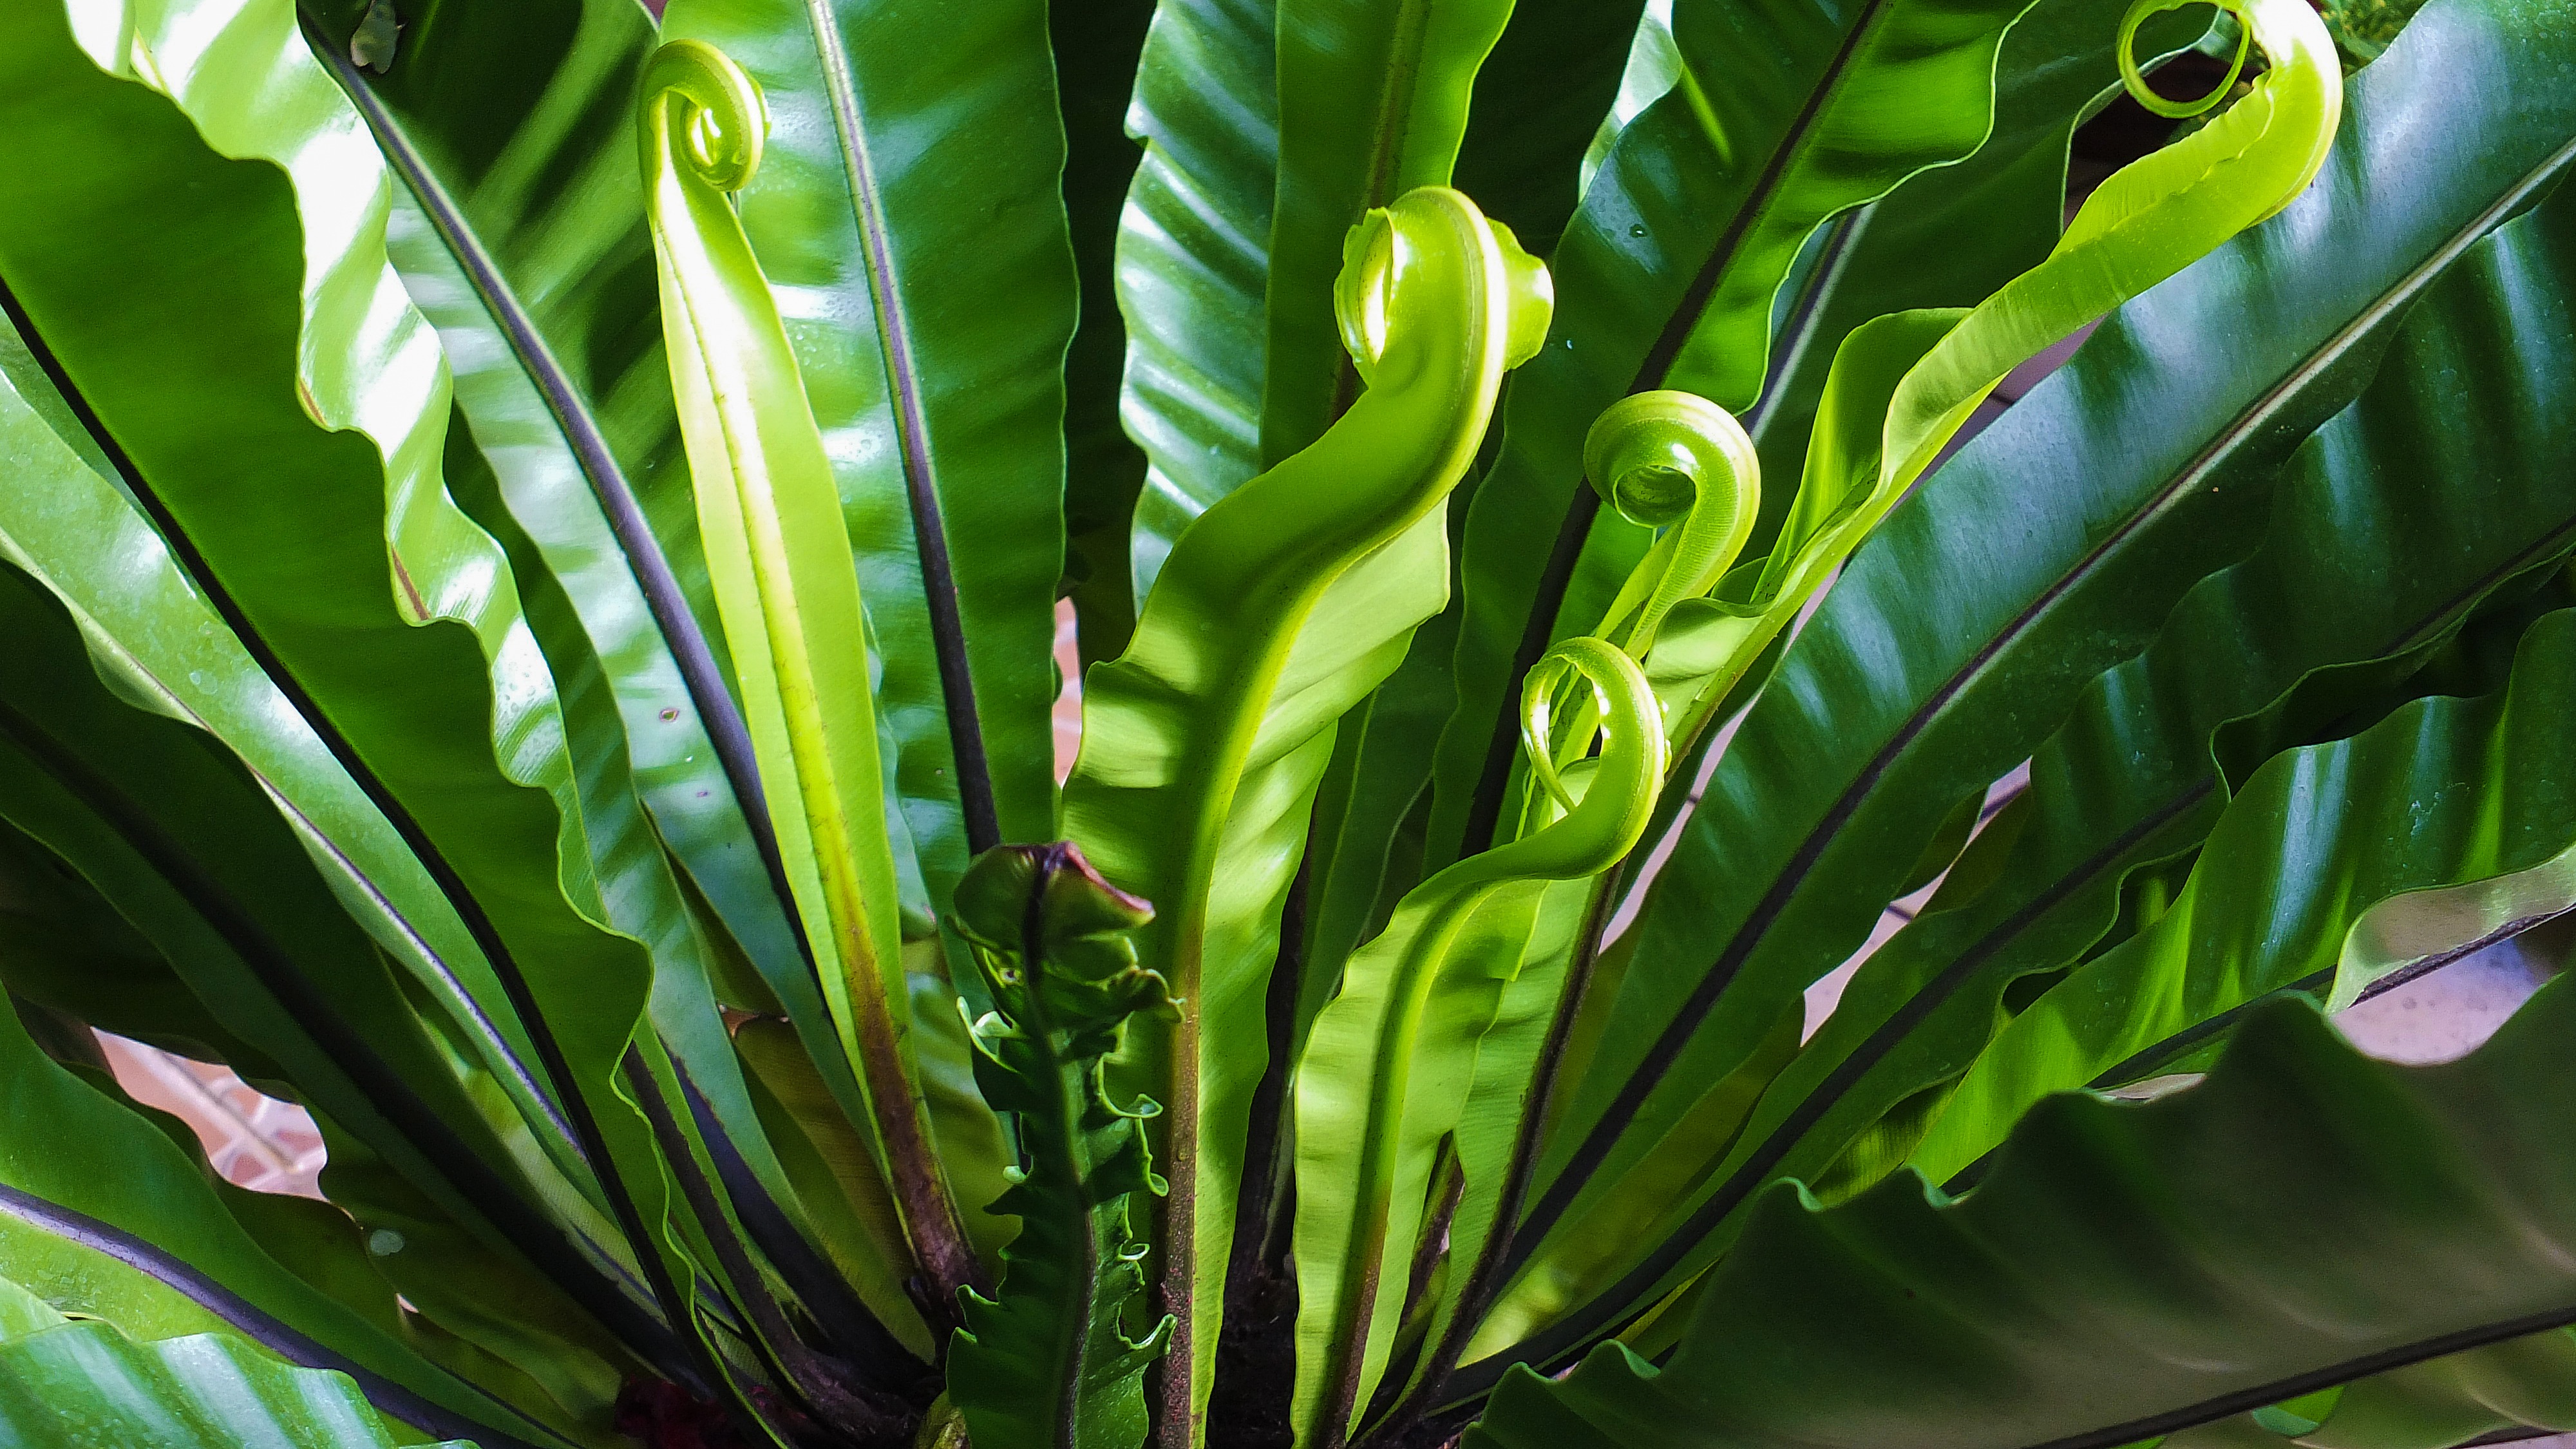
tree, grass, plant, leaf, green, flora, fern, vegetation, plant stem, ferns and horsetails, vascular plant, terrestrial plant